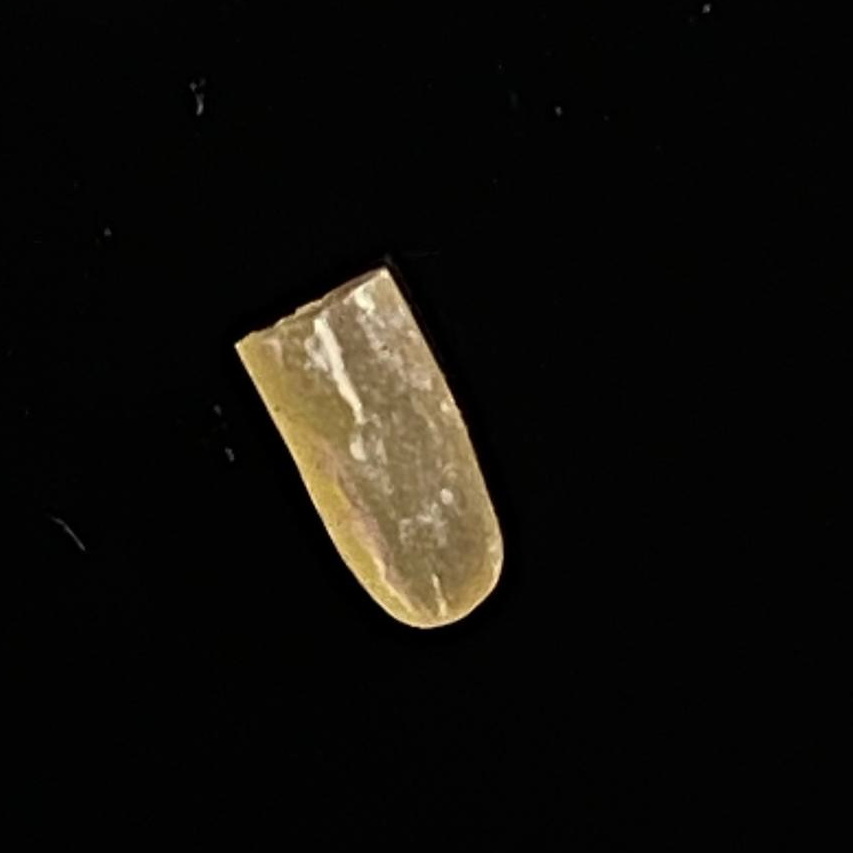
Rice variety: BR29